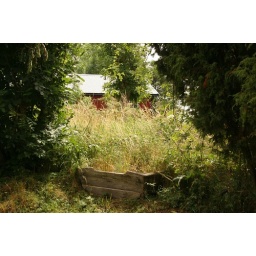
Grass and other herbs grow in this broken wooden boat right next to our kitchen.